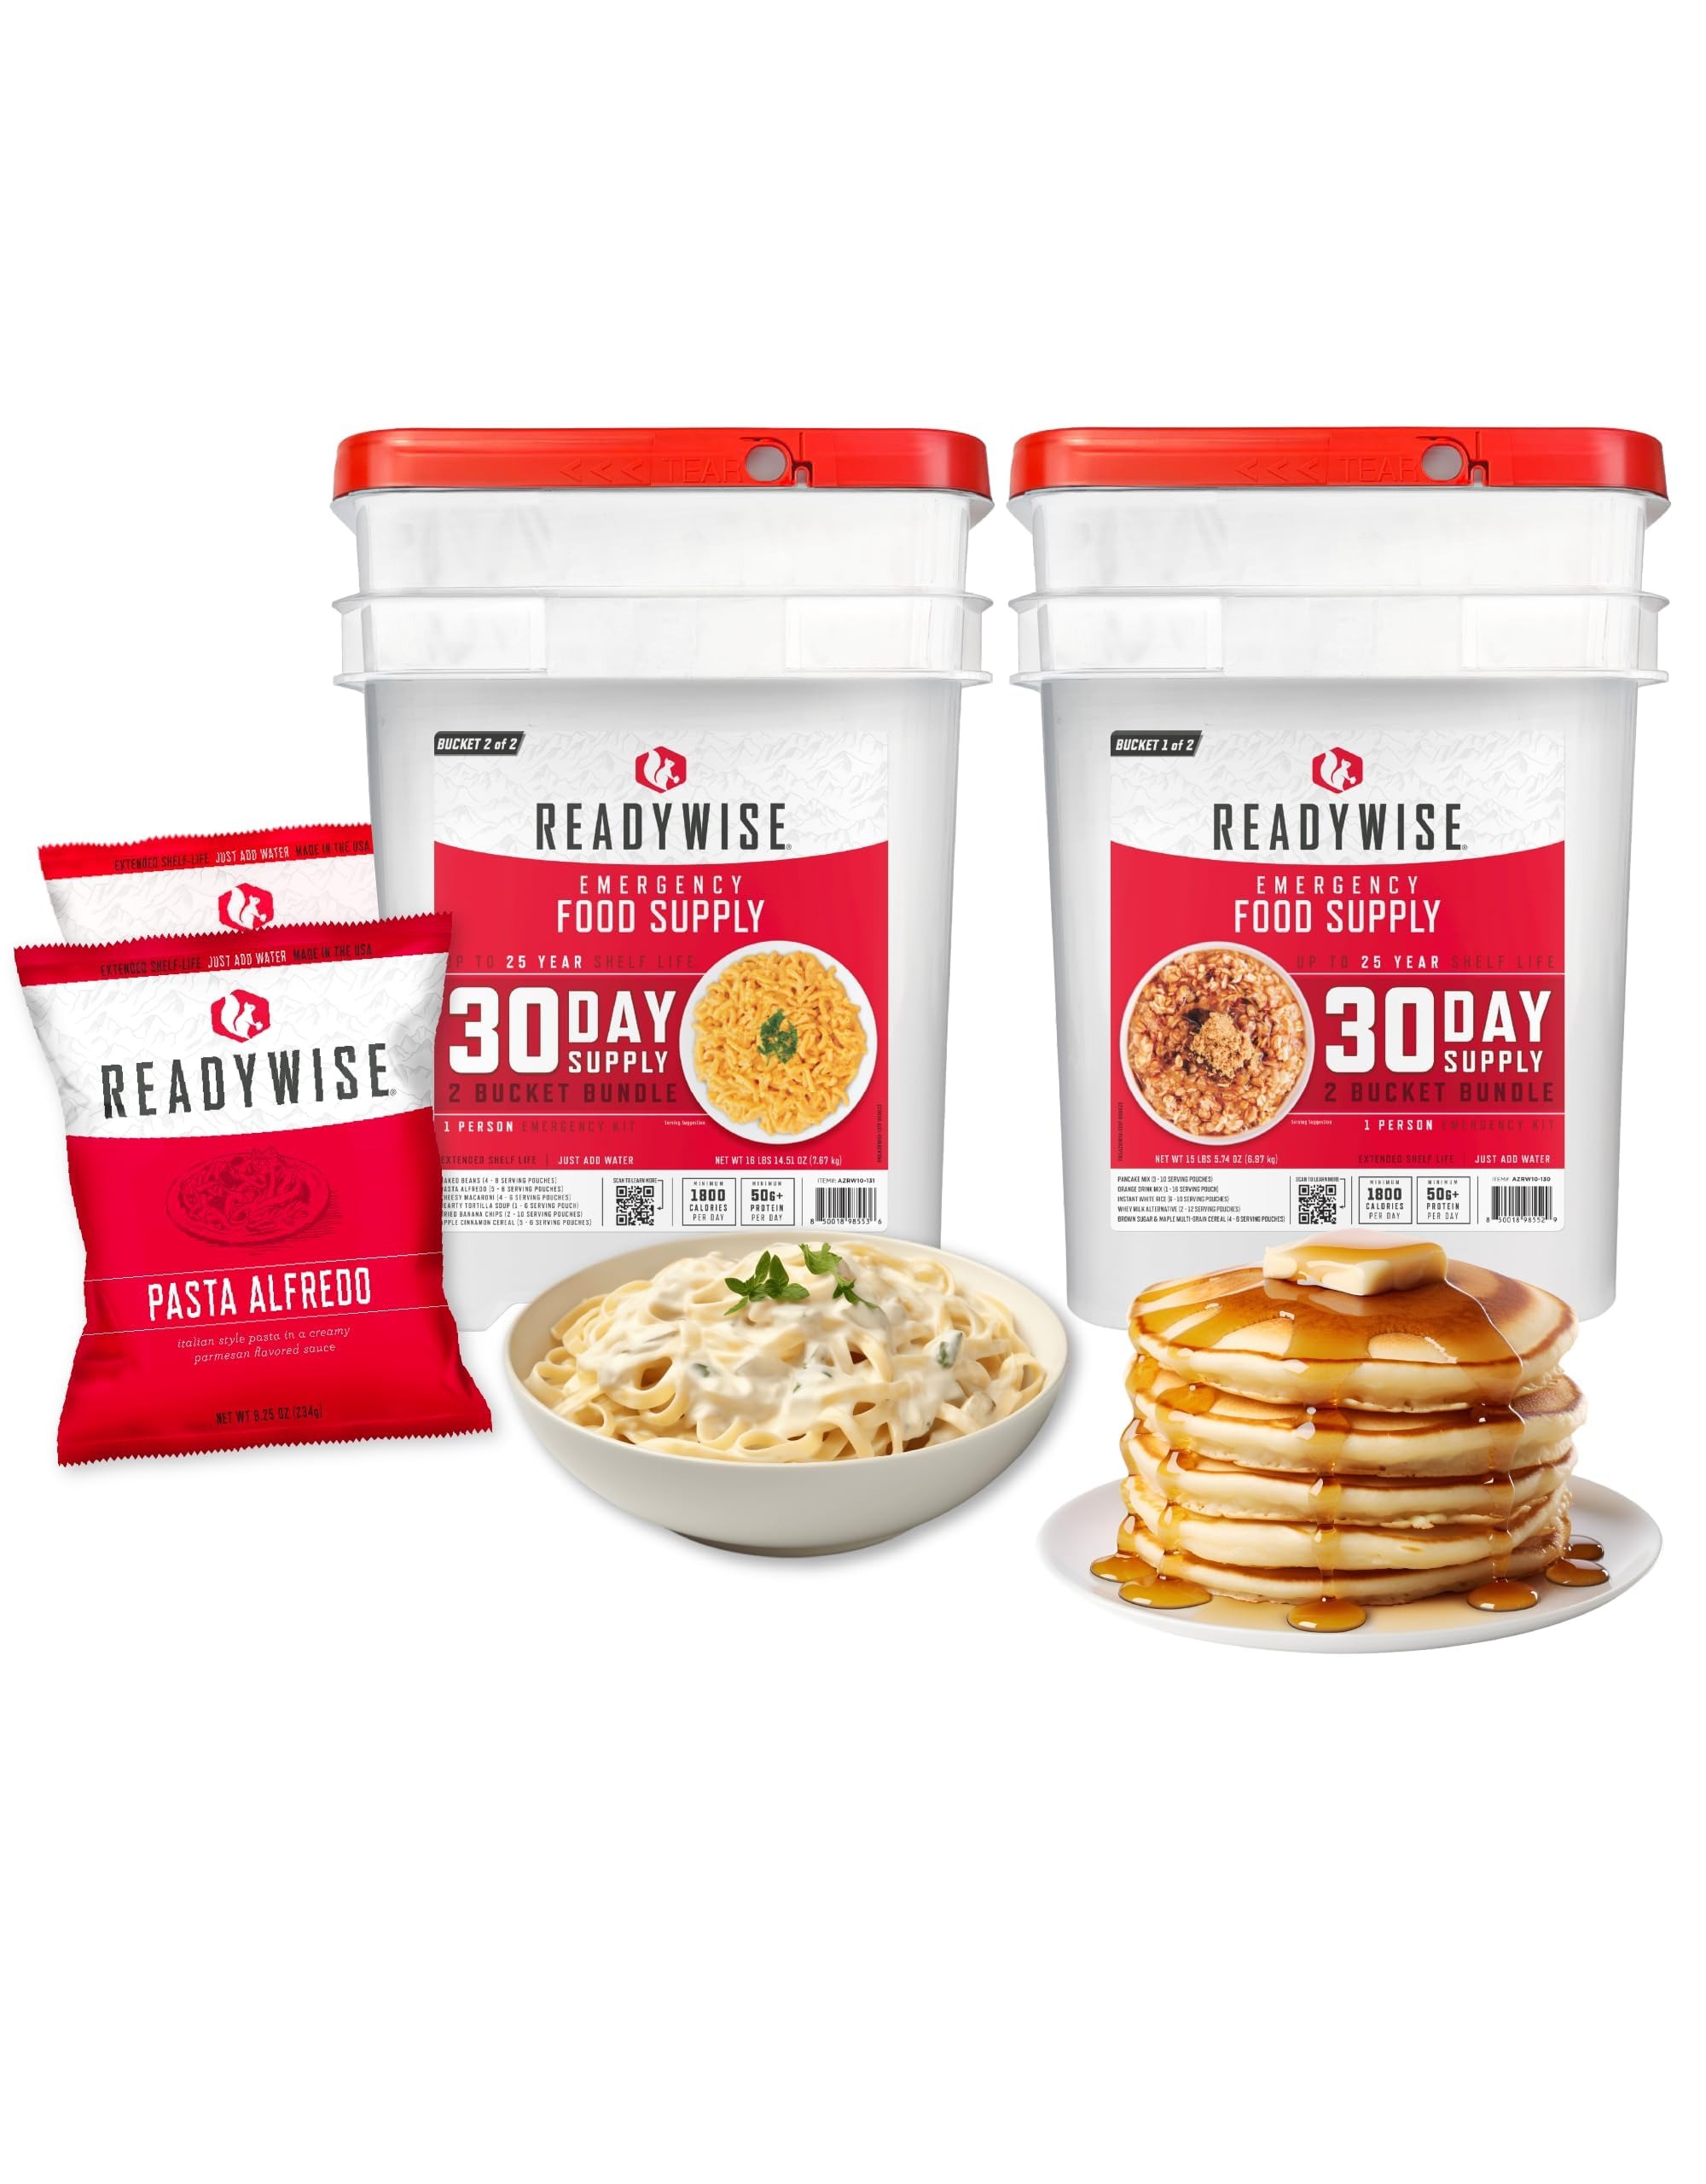
Item Name: READYWISE - 30 Day, Emergency Food Supply, 298 Servings, 2 Buckets, Freeze-Dried, MRE, Camping, Hiking, Survival, Adventure Meal, 25-Year Shelf Life
Bullet Point 1: COMPREHENSIVE 30-DAY EMERGENCY FOOD SUPPLY: Ensure your family's safety with our ReadyWise 30-Day food kit. Packed with 298 servings, it's perfect for emergency preparedness, providing essential nutrition during unforeseen disasters.
Bullet Point 2: 25-YEAR SHELF LIFE: Our freeze-dried food supply is designed to last. With a remarkable 25-year shelf life, you can trust that your emergency food will be ready whenever you need it, no matter the circumstances.
Bullet Point 3: DELICIOUS VARIETY FOR EVERY PLATE: From hearty soups to tasty oatmeal and more, our food buckets offer a diverse range of 10 mouthwatering meal options. Enjoy great-tasting, real ingredients even in emergency situations.
Bullet Point 4: EASY-TO-PREPARE & READY IN MINUTES: When the unexpected strikes, our food is your ally. Simply add water, stir, and cover – in just 15 minutes, you'll have a hot, satisfying meal ready to eat. No hassle, no worries.
Bullet Point 5: PERFECT FOR ADVENTURE & SURVIVAL: Whether you're camping, hiking, or prepping for doomsday scenarios, our survival food is a must-have. Lightweight, compact, and individually packaged, it's easy to take on any adventure.
Bullet Point 6: PEACE OF MIND FOR YOUR FAMILY: With this family-sized emergency food supply, you're providing security for your loved ones. Be it for disaster preparedness or long-term storage, ReadyWise has you covered with high-quality, nutritious food that's there when you need it most.
Product Description: At ReadyWise Food, we lead the food industry when it comes to emergency preparedness. We work with organizations like the American Red Cross to make sure families are ready for the unexpected, which is why we created our unique line of emergency food supplies designed for use in natural disasters or long-term shelf storage. Using a combination of both freeze-dried and dehydrated ingredients, each entrÈe tastes great while also providing the calories and protein your body needs. The food retains its original flavor, shape, color, and nutritional value while taking up less space for easy long-term storage.<BR><BR>This Emergency Food 30-Day Supply contains 298 total servings and comes in 2 easy-to-store-and-carry buckets. This supply kit contains 10 different meal options as well as dried fruit, pancake mix, drink mix, and more for a delicious variety when it comes time for breakfast, lunch, or dinner. With our meal combinations, you can get up to 1,800 nutrient-packed calories per day to keep you going when disaster strikes. Our food items are packed in durable long-lasting pouches that will keep your food fresh and ready to eat for up to 25 years. These meals are extremely easy to prepare. Simply open a pouch, add water, stir, and cover, and in a few minutes, you will have a delicious meal that is ready to eat. Be prepared with enough food to outlast an emergency, or use them for easy camping and backpacking meals when adventure calls.<BR><BR>Whether you?re stocking emergency-preparedness supplies or looking for quality backpacking food, ReadyWise meals are easy, nutritious, and ready to go when you need them. Check out our entire selection of emergency, adventure, and everyday freeze-dried and dehydrated meals.
Value: 522.0
Unit: Ounce

Price: 301.93